Premium Times

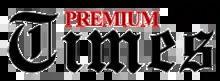
"Premium Times" logo

Premium Times is a Nigerian online newspaper based in Abuja, the capital of Nigeria. The newspaper was launched in 2011. The online medium is notable for investigative journalism and reports, among other fields.